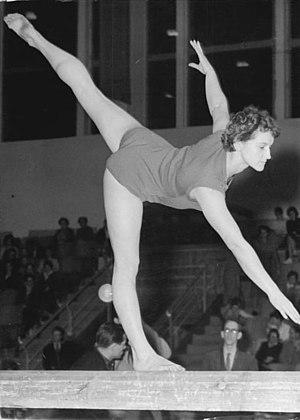
Ingrid Föst, née le 9 novembre 1934 à Potsdam, est une gymnaste artistique est-allemande.